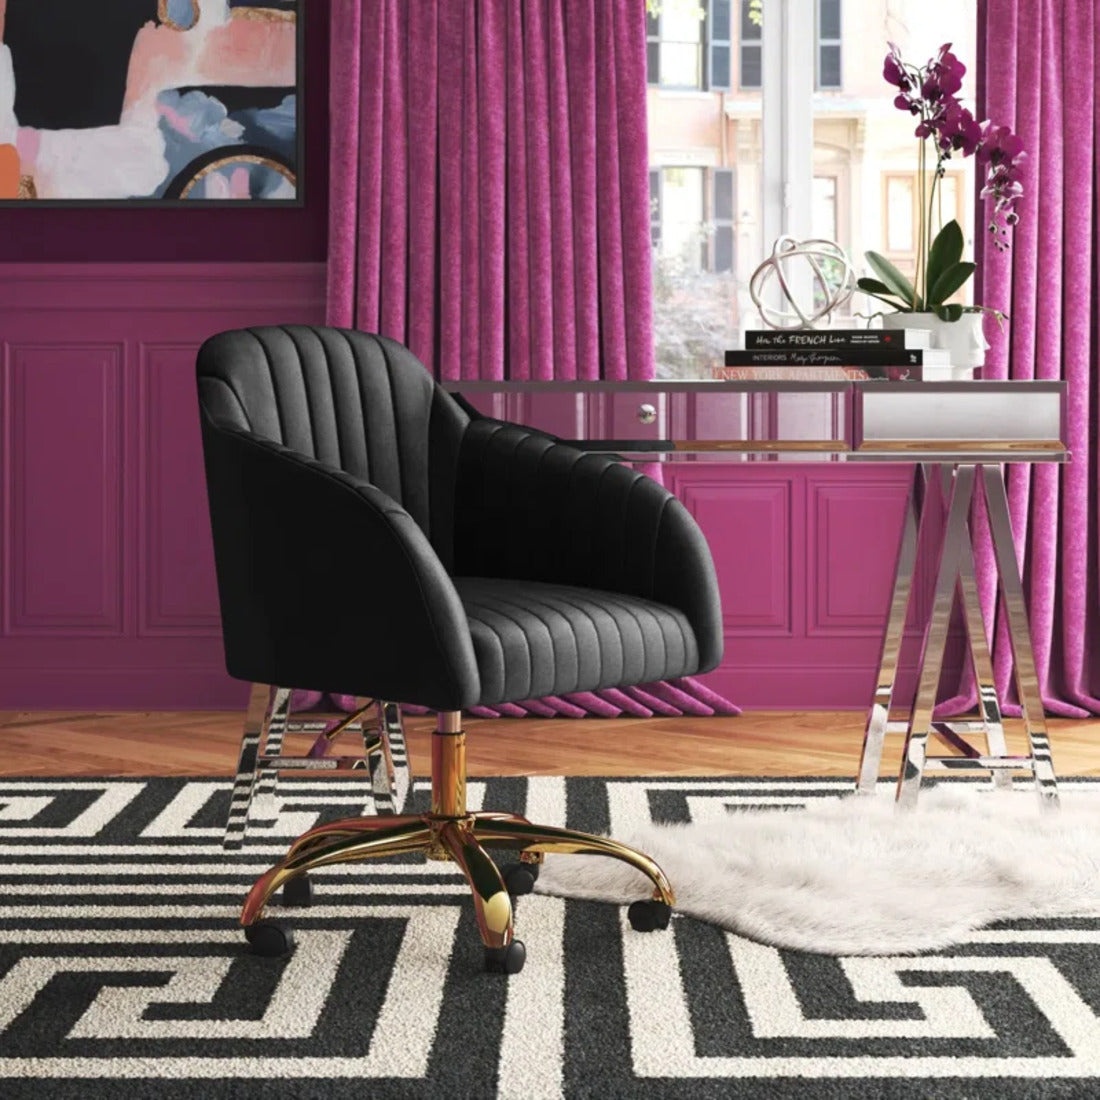
Refined Black Tufted Velvet Premium Armchair with Golden Legs
Refined Black Tufted Velvet Premium Armchair with Golden Legs, Leave your guests mesmerized as you change the look of your room with Smartly designed bar lounge chair which is more than just chairs in the corner. The luxurious touch of the metal makes it an attractive statement in your living room, bedroom or study. Varieties of design with super comfortable materials which is used is like the cherry on the top which imparts that essential wholesome look to the sitting area of the room, home, lounge and restaurants. These lounge chairs add an imperial look to your room and boost the charm. These accents chairs will definitely create the right home accent you want, brighten up your space while ensuring the comfort and impress your guests. Well Crafted Classic Design Premium Quality Easy To Install Best Gift Sturdy Build material
Brand: Vibecrafts
Category: Furniture > Chairs > Armchairs, Recliners & Sleeper Chairs > Armchairs